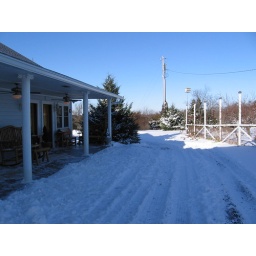
The road in front of the building with the rooms, led to the manor.